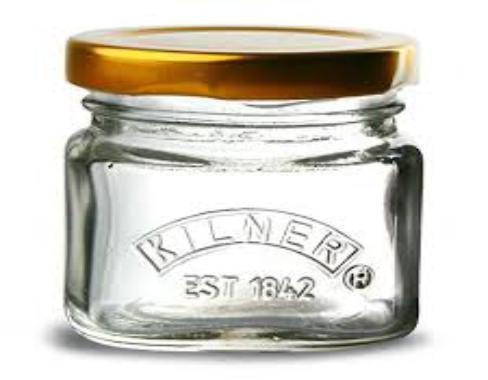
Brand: kilner
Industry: Necessities